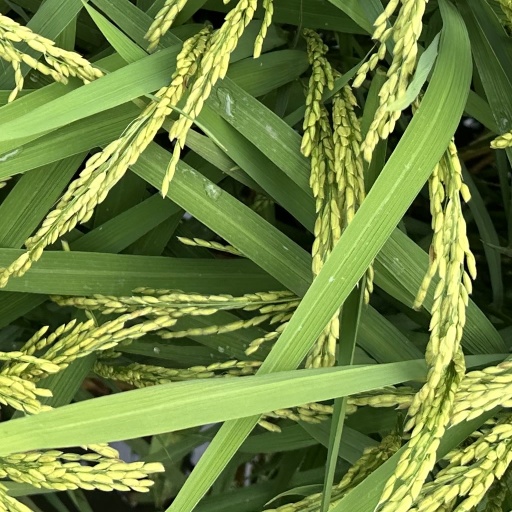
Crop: rice